White House to Treasury Building tunnel

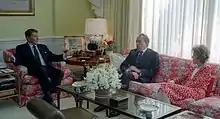
Richard Nixon, pictured center, reportedly used the Project ZP tunnel to discretely access the Oval Office for at least one meeting with Ronald Reagan.

According to a 1996 issue of "U.S. News & World Report", a tunnel was dug into the White House connecting the Oval Office to a location in the East Wing. The tunnel is purportedly accessed through a door adjacent to the president's restroom, which leads to a staircase used to enter the tunnel. The excavation of this tunnel, called "Project ZP", was undertaken in 1987 to provide a route for the president to be quickly and privately moved to the Presidential Emergency Operations Center in the event of an emergency. During the last days of the Reagan presidency, the Project ZP tunnel was allegedly used, in combination with the White House to Treasury Building tunnel, to allow Richard Nixon discreet access to the Oval Office for at least one consultation with Ronald Reagan.